Peter Hultqvist

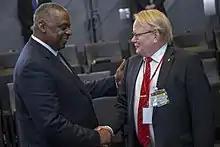
Hultqvist meets with US Secretary of Defense Lloyd Austin in 2021

His stance on defence policy has become known as the 'Hultqvist Doctrine'. The concept means increased defence spending and close relationships with United States, Finland, and NATO - without becoming a full member of NATO.